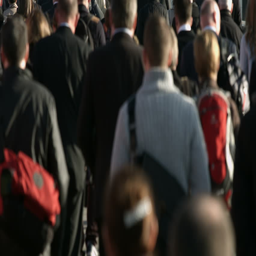
large crowd of commuters and pedestrians walk on a sunny morning 4k .